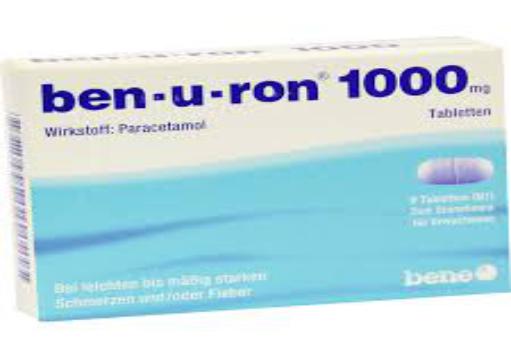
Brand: benuron
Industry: Medical